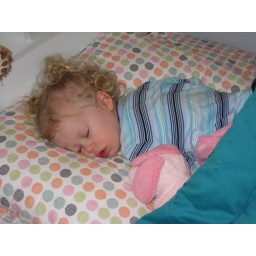
Josie sleeping in her new big girl bed.